Itta Bena, Mississippi

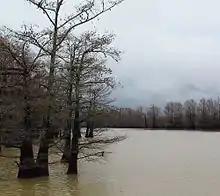
Roebuck Lake in Itta Bena

The indigenous Choctaw Indians occupied the Delta region for hundreds of years prior to the arrival of European settlers, with ancestors stretching thousands of years into the past. The first removal treaty carried out under the Indian Removal Act was the 1830 Treaty of Dancing Rabbit Creek, by which the Choctaw ceded about 11 million acres of the Choctaw Nation (now Mississippi) to the United States in exchange for about 15 million acres in Indian Territory (now Oklahoma).